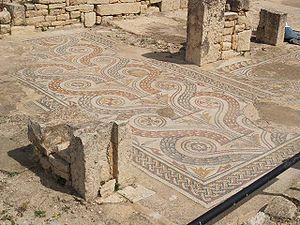
Dougga, pavement de la mosaïque de la maison de Venus
Dougga ou Thugga est un site archéologique situé dans la délégation de Téboursouk au Nord-Ouest de la Tunisie.